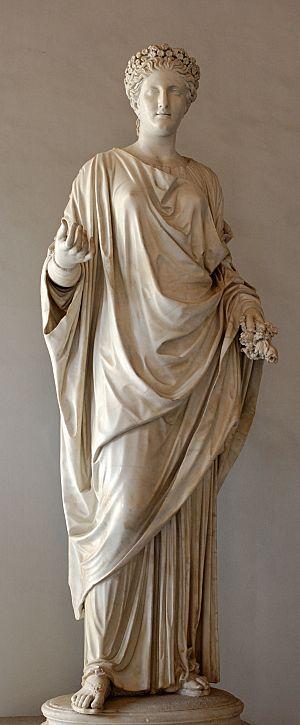
Flore. Marbre, œuvre romaine d'époque impériale, quelques retouches modernes. Provenance